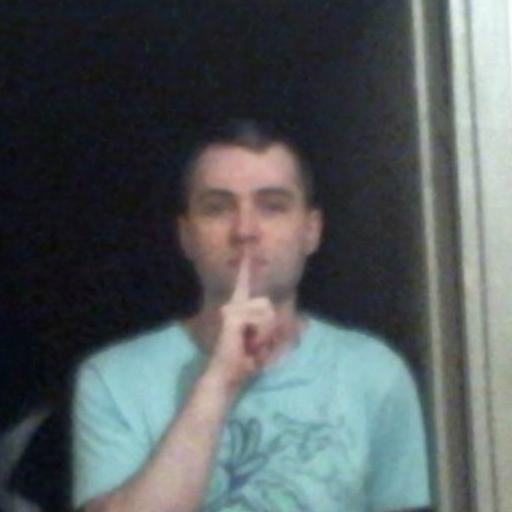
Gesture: mute